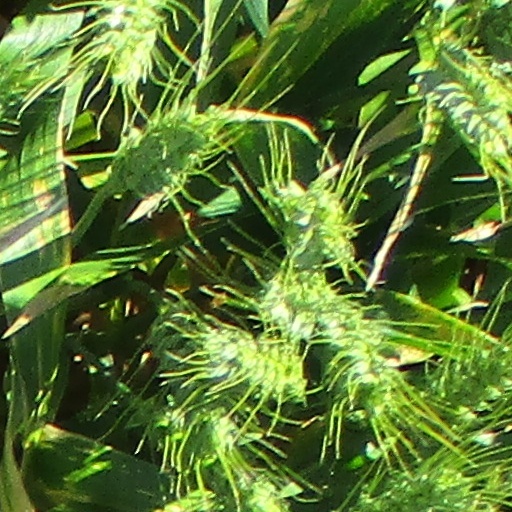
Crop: wheat